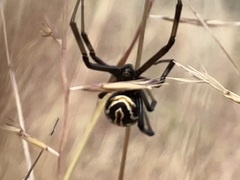
Species: Lactrodectus_hesperus